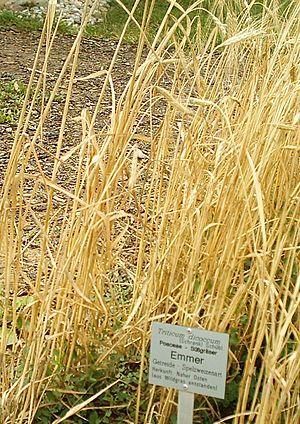
Les Lingons sont une population protohistorique ayant constitué l'un des plus anciens peuples gaulois, l'ethnogenèse du peuple Lingon participant en outre du développement socioculturel protohistorique de l'Arc alpin.